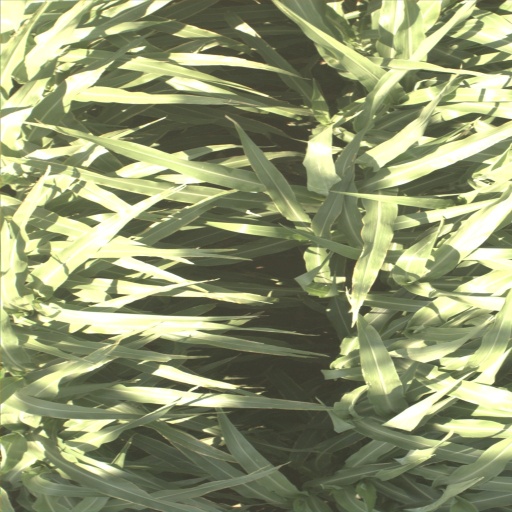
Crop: sorghum